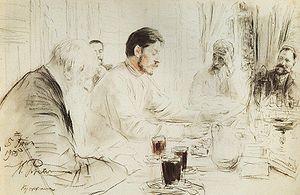
Repino est une commune urbaine du district Kourortny à Saint-Pétersbourg, en Russie. Sa population s'élevait à 2 011 habitants en 2002, de 4 215 habitants en 1989.
Les Enfants du soleil est une pièce de 1905 écrite par Maxime Gorki alors qu'il fut brièvement emprisonné à la forteresse Pierre-et-Paul de Saint-Pétersbourg lors de la Révolution russe de 1905.